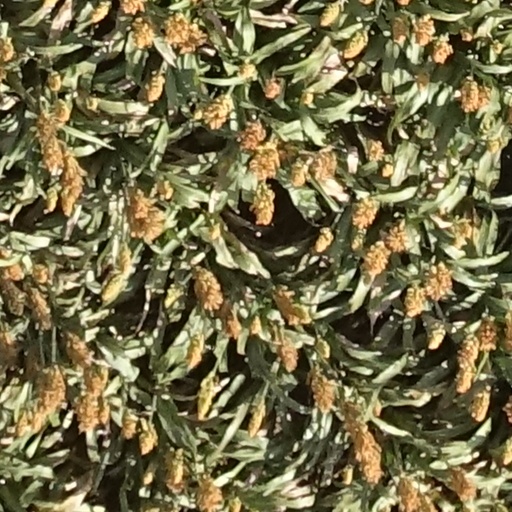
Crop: sorghum